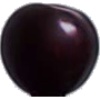
Label: cherry_wax_black